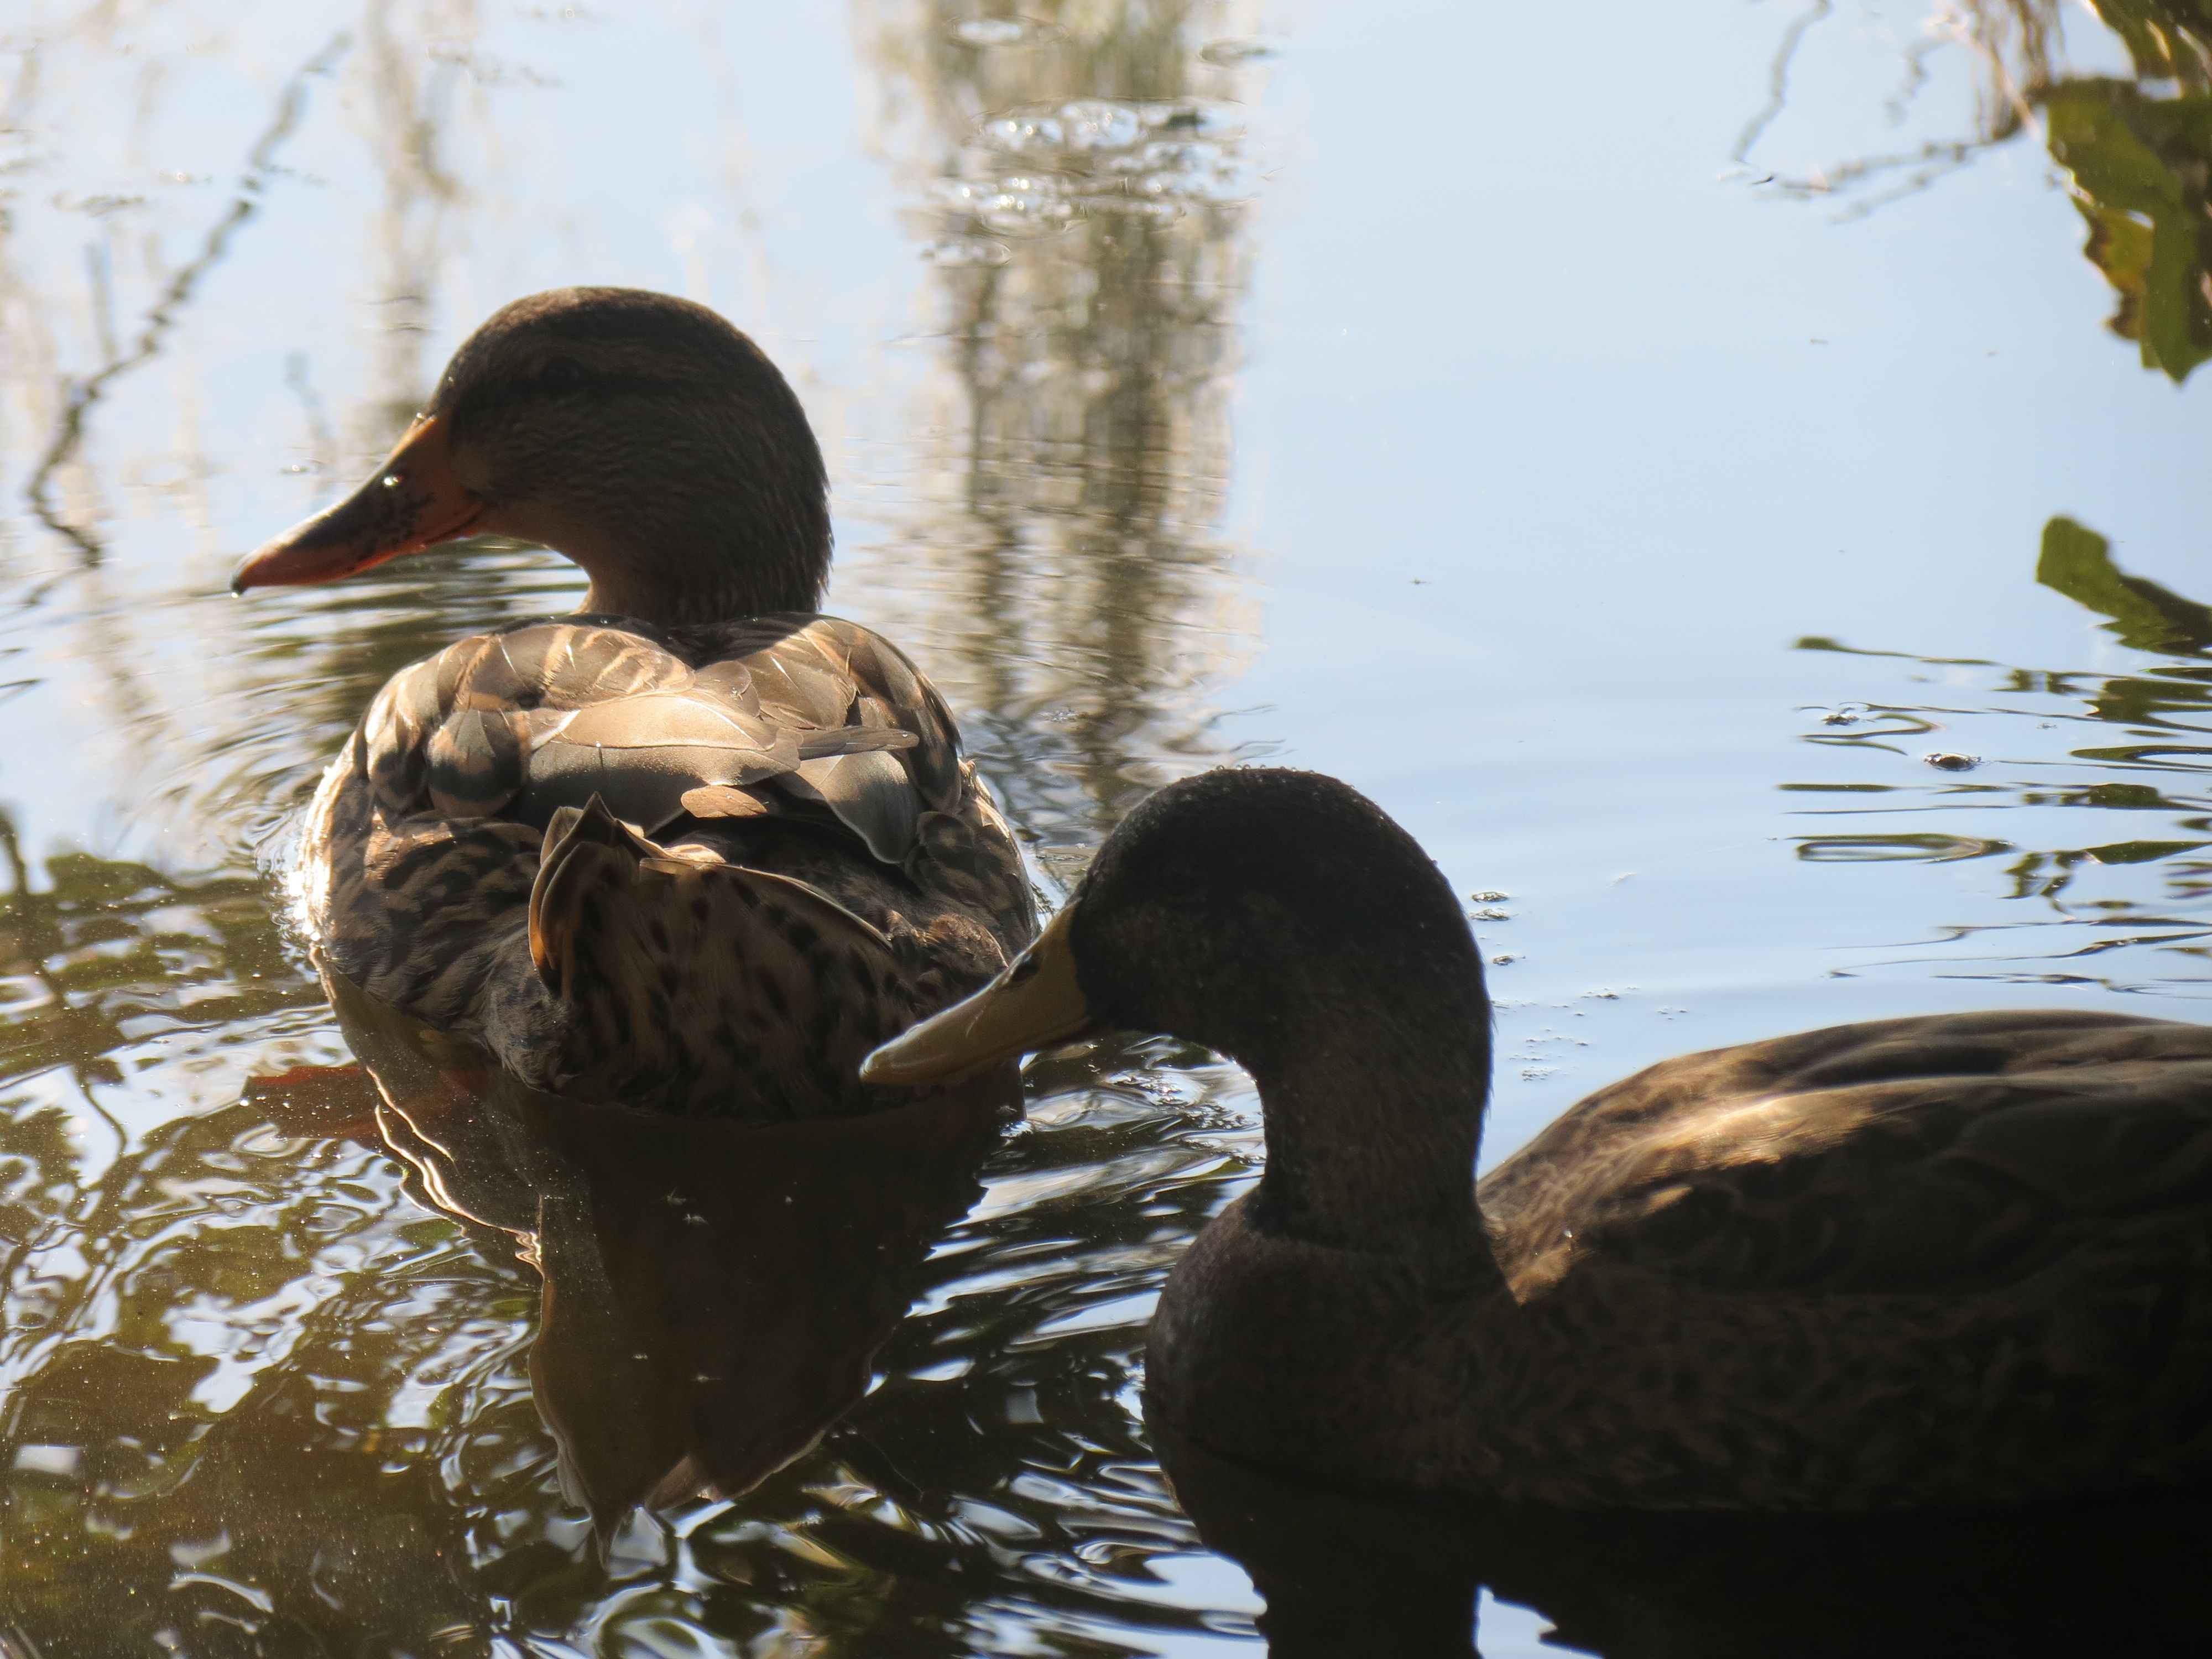
water, nature, bird, wing, wildlife, reflection, beak, fauna, swan, duck, goose, vertebrate, waterfowl, water bird, mallard, ducks geese and swans